Satake Yoshinobu

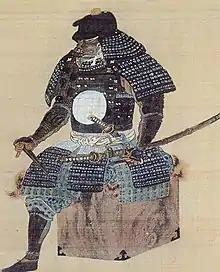
Satake Yoshinobu, portrait at Tentoku-ji, Akita

was a "daimyō" in Sengoku period and early Edo period Japan under the Tokugawa shogunate and the 19th head of the Satake clan and 1st "daimyō" of Kubota Domain in Dewa Province. His courtesy title was "Sakon-no-e-shōshō", later "Ukyō-dayū" and "Jijū" and his Court rank was Junior Fourth Rank, Upper Grade.